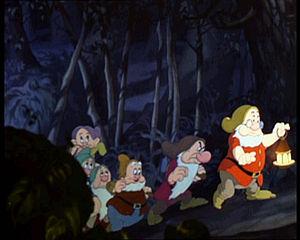
Twist and Shout est le titre du premier EP officiel des Beatles, paru en juillet 1963. Il contient quatre titres issus de leur album Please Please Me sorti quatre mois plus tôt, dont la chanson éponyme. Toutes les pistes de l'EP ont été enregistrées par le groupe au cours d'une même journée en février. Il s'agit de quatre rocks classiques : deux reprises en face A, et deux compositions originales signées McCartney/Lennon en face B.
La fantasy [fɑ̃tazi], ou fantasie [fɑ̃tazi], est un genre littéraire présentant un ou plusieurs éléments surnaturels qui relèvent souvent du mythe et qui sont souvent incarnés par l'irruption ou l'utilisation de la magie.
Les sept nains sont des personnages du long métrage d'animation Blanche-Neige et les Sept Nains adapté du conte homonyme des frères Grimm paru en 1812. La version créée par les studios Disney diffère des autres adaptations du conte, ce qui est l'objet de cette page.
Les Bergleute sont des créatures fantastiques du folklore germanique, décrits comme des nains. Ils sont mentionnés dès le XVIᵉ siècle, en Allemagne, dans les mines de diamant.
Blanche-Neige et les Sept Nains est le premier long-métrage d'animation et « classique d'animation » des studios Disney, sorti le 21 décembre 1937 au Carthay Circle Theater de Hollywood. Le film est une adaptation du conte homonyme des frères Grimm paru en 1812, conte fortement ancré dans les traditions européennes.